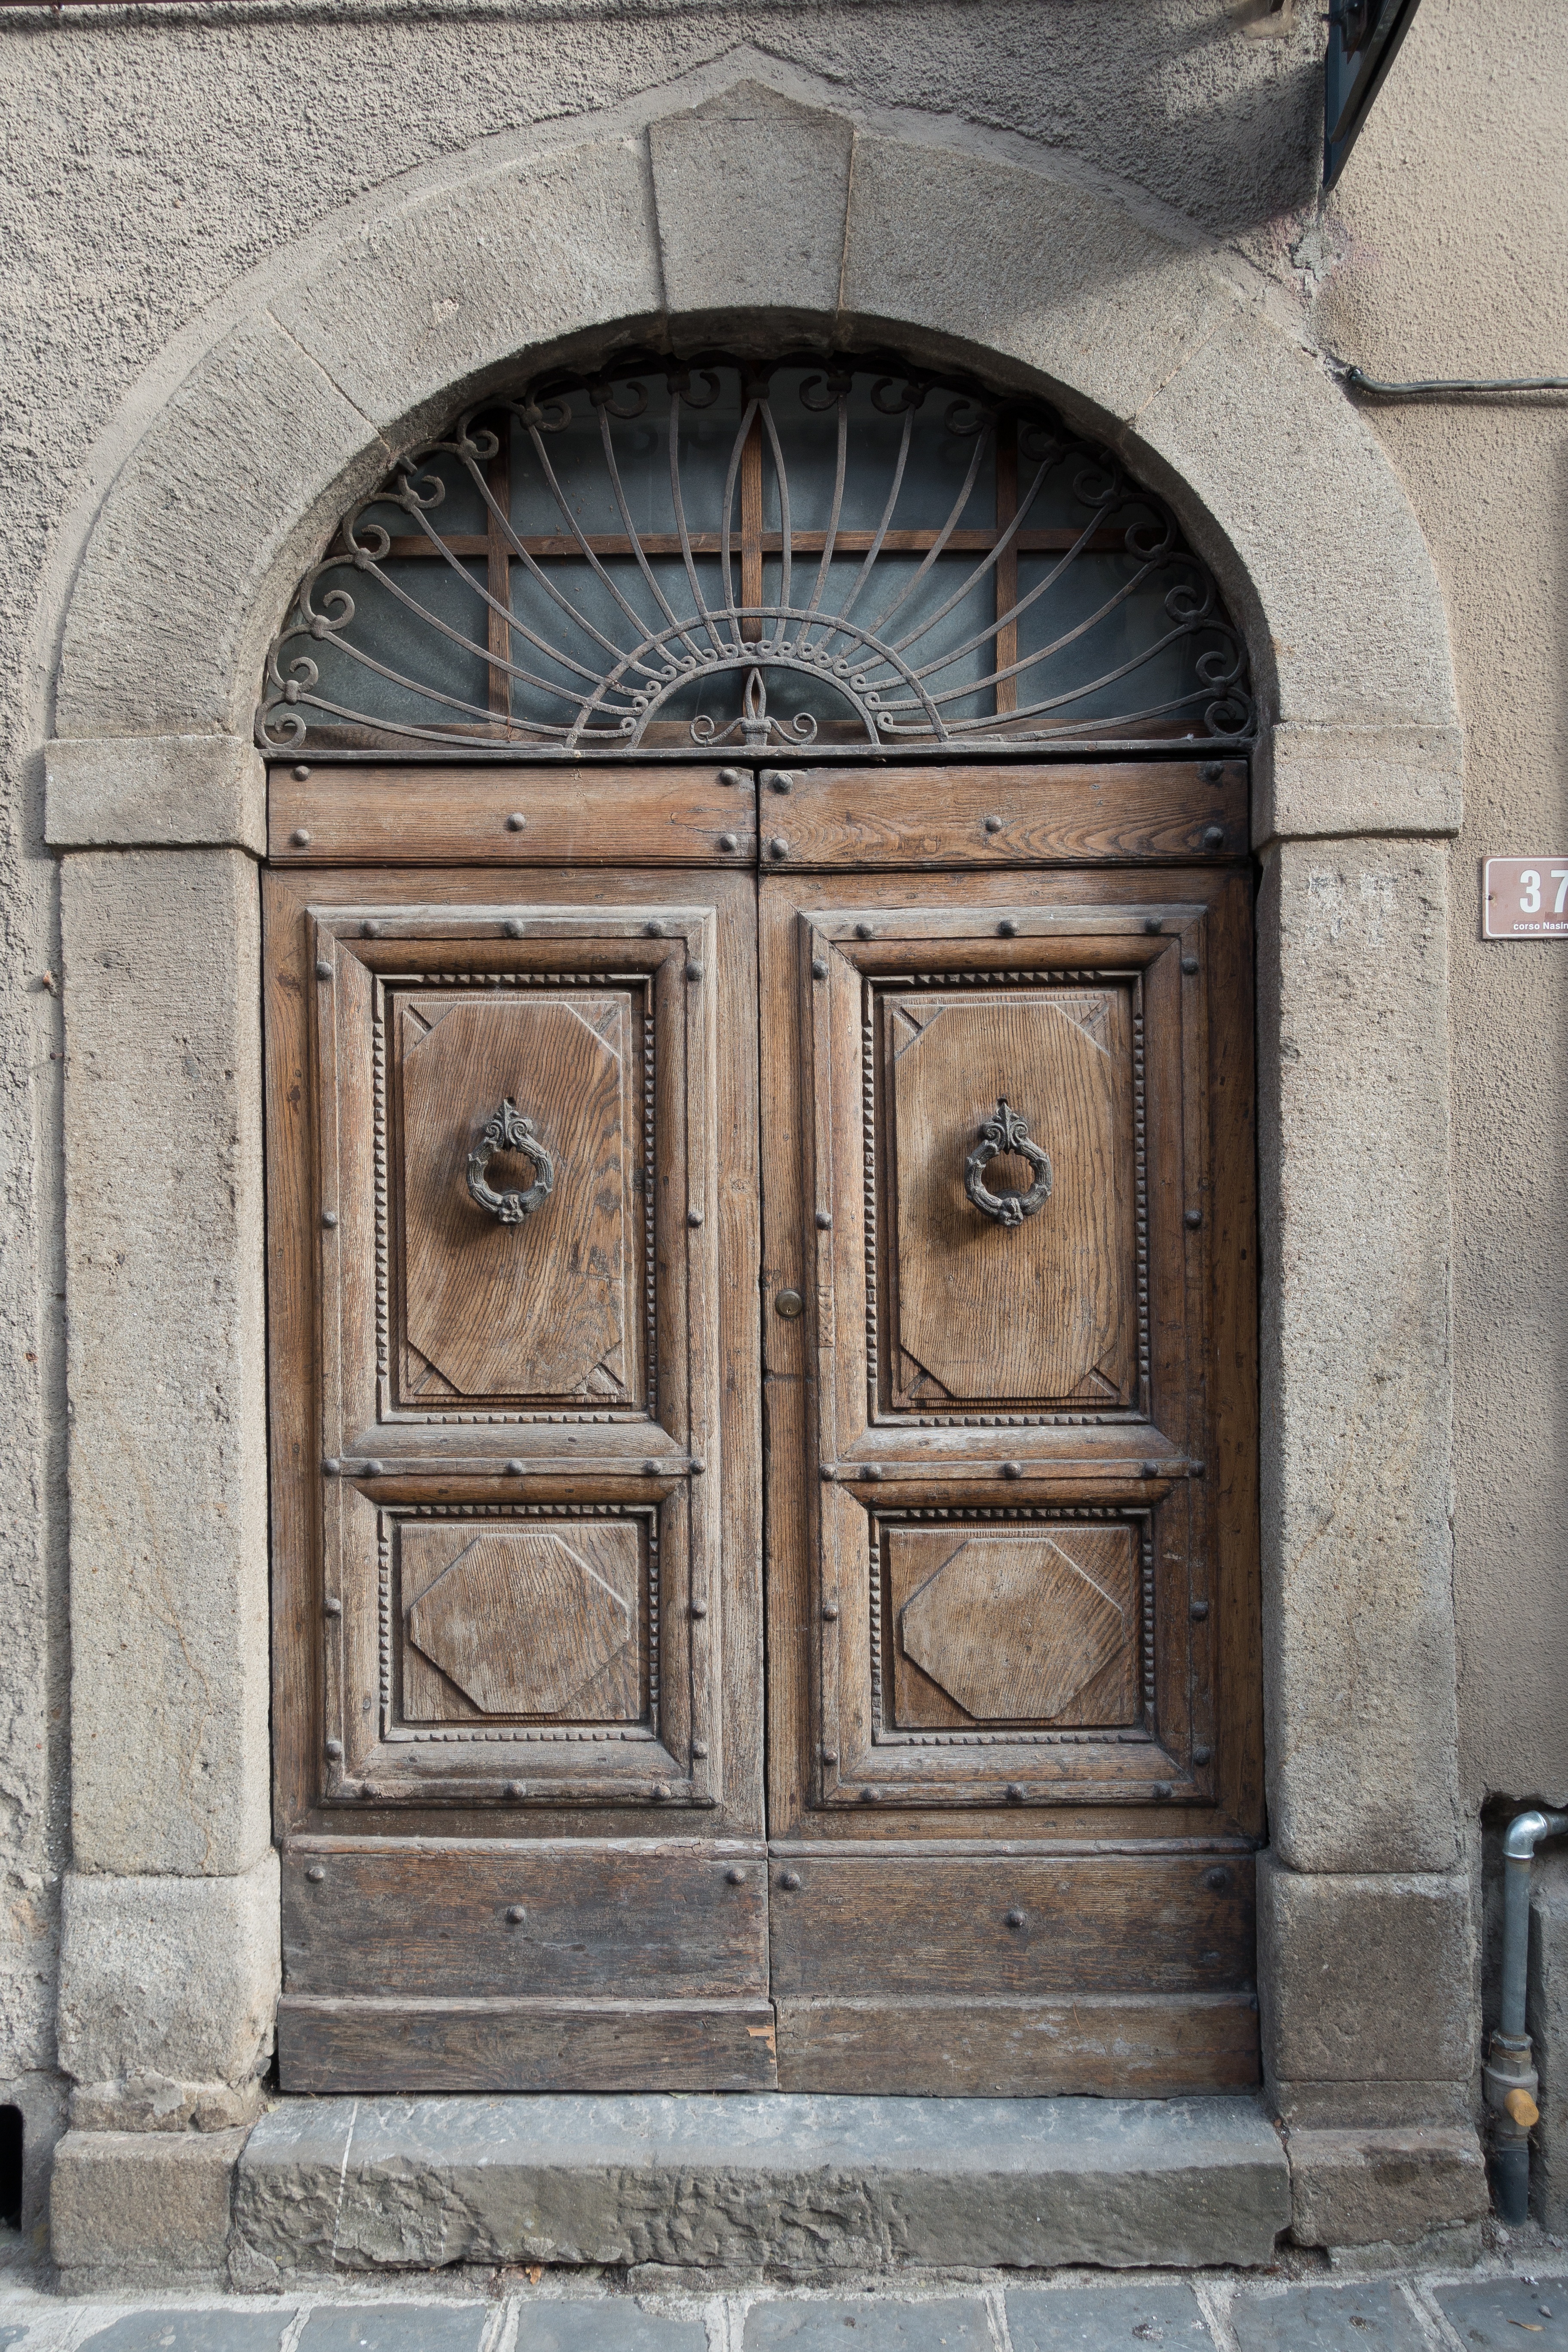
architecture, wood, window, building, home, arch, facade, gate, door, apartment, front door, iron, input, house entrance, portal, natural stone, door handle, wrought iron, lintel, input range